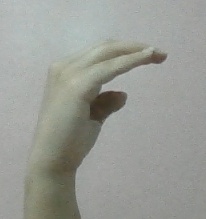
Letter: jeem